History of Georgia Bulldogs football

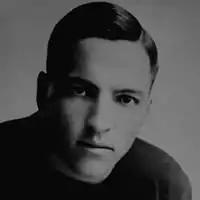
Bob McWhorter

Beginning in 1910, Georgia started experiencing stability in its head coaches. From 1910 to 1963, Georgia had 7 head coaches and a record of 307–180–33 (a .622 winning percentage). 1910 saw the introduction of coach Bill Cunningham and a player who would be Georgia's first All-American in Bob McWhorter, College Football Hall of Fame running back. Georgia won its first two games of 1910 by a combined 180–0. In 1911, Georgia moved its playing field from Herty Field to Sanford Field, where wooden stands were built. In 1911 and 1912 Georgia suffered its only loss to SIAA champion Vanderbilt. George "Kid" Woodruff was quarterback and captain in 1911. "Kid" and his older brother "Big Kid" were both quarterbacks for the Bulldogs and were the namesakes of Woodruff Hall. It was "Kid" who later led the Bulldogs to their first claim to a national championship, the third former Bulldog player to serve as coach. In 1927, Georgia's "dream and wonder team" finished the season 9–1 and could stake a claim to the national championship by finishing #1 in at least one national poll. 1913 was when McWhorter was Georgia's first ever All-American. The next season saw the second, quarterback David Paddock. 1914 was a lackluster 3–5–1 season on paper but included an upset of Sewanee and closed with a scoreless tie against Auburn. Sewanee had a 55-game unbeaten streak at home and the Bulldogs won 7–6 on a Tom Thrash touchdown and John G. Henderson conversion. Auburn was undefeated and defending SIAA champion having been undefeated the year before. The Tigers finished the season as co-champion. In 1915, Henderson was the head of a group of three men, one behind the other with his hands upon the shoulders of the one in front, to counter Georgia Tech's jump shift offense utilized by John Heisman. The game ended in a scoreless tie. The Bulldogs did not field a team for the 1917 or 1918 season due to World War I.